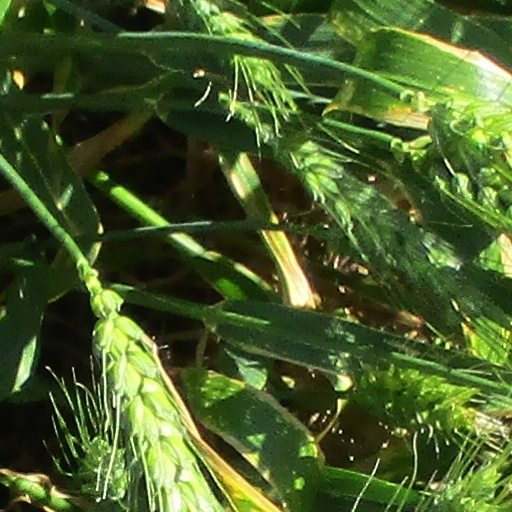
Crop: wheat